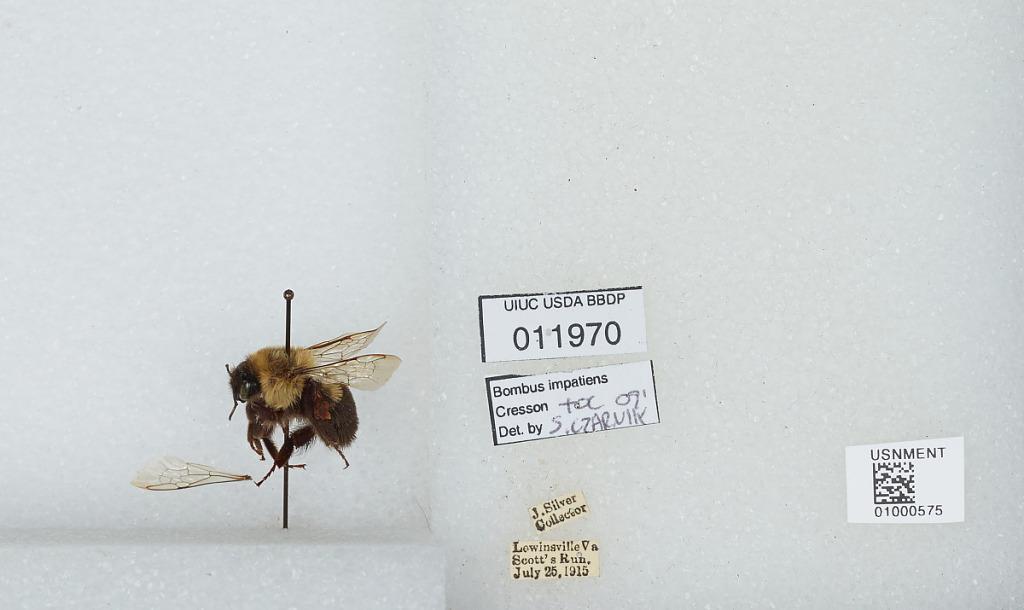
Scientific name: Bombus (Pyrobombus) impatiens Cresson
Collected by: J. Silver
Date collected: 1915-7-25
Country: United States
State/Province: Virginia
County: Fairfax
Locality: Lewinsville, Scott's Run
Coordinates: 38.9364, -77.2072
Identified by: Czarnik, S.